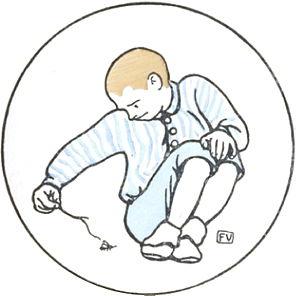
Illustration pour Poil de Carotte (Renard)
Poil de Carotte est une longue nouvelle ou un roman autobiographique de Jules Renard publiée en 1894, qui raconte l'enfance et les déboires d'un garçon roux mal-aimé.